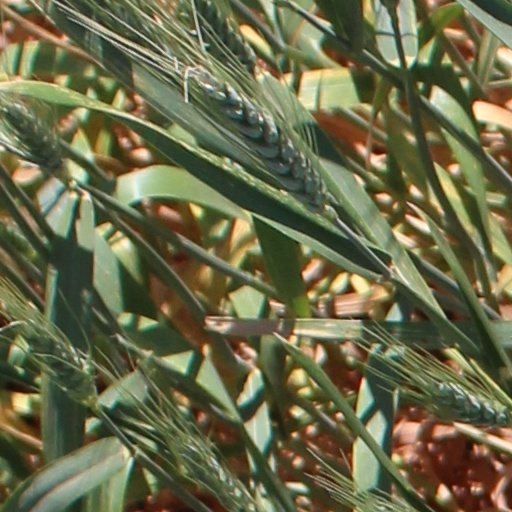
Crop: wheat